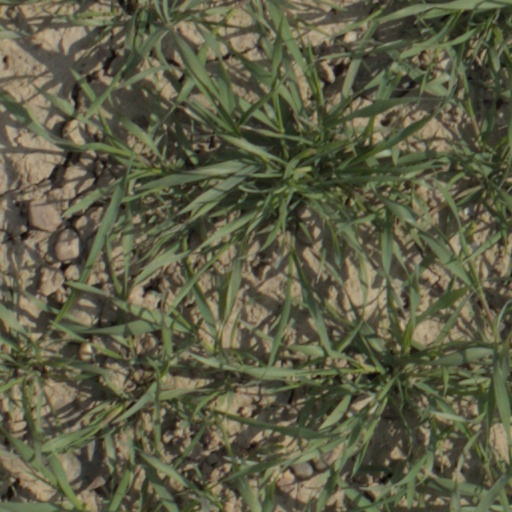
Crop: wheat